Carrigaphooca Castle

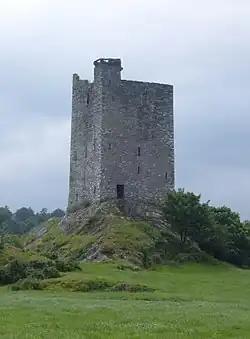
Carrigaphooca Castle photographed from the north east

Carrigaphooca Castle ( meaning "castle on the rock of the fairy"; the word "púca" translates as ghost or fairy) is a ruined five storey rectangular tower house situated on a steep-sided rock overlooking the River Sullane. Carrigaphooca 6 km west of Macroom, County Cork, Ireland, in an area once known as Gleann na n-Dearg ("valley of the reds"). The tower dominates the landscape of Lissacresig ("Fairyland") in Clondrohid, and Lower Shanballyshane, in Kilnamartyra. Carrigaphooca is made of sandstone and limestone and was built as a defensive tower by the MacCarthys of Muskerry in the early 15th century.